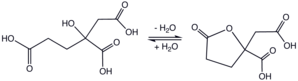
L'acide homocitrique est un acide tricarboxylique dont la base conjuguée est l'isocitrate, naturellement présent comme composant du cofacteur fer-molybdène de certaines nitrogénases. C'est un homologue de l'acide citrique par addition d'un pont méthylène, d'où le préfixe homo. À la différence de ce dernier, l'acide homocitrique est chiral. Par ailleurs, il est en équilibre avec une forme lactone :